First Presbyterian Church of Whitefish

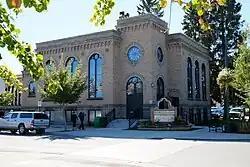

First Presbyterian Church of Whitefish is a historic Presbyterian church at 301 Central Avenue in Whitefish, Montana.